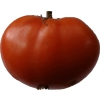
Label: tomato